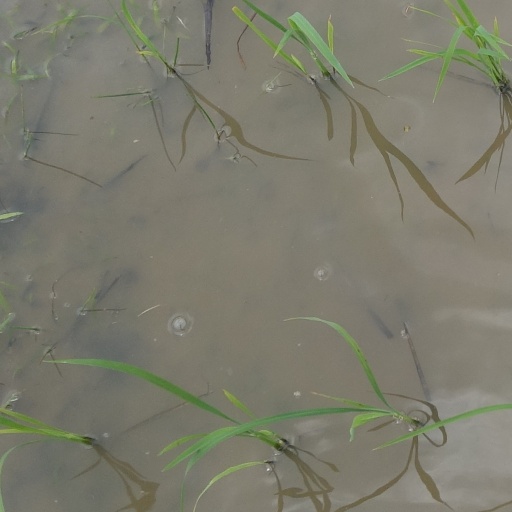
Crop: rice